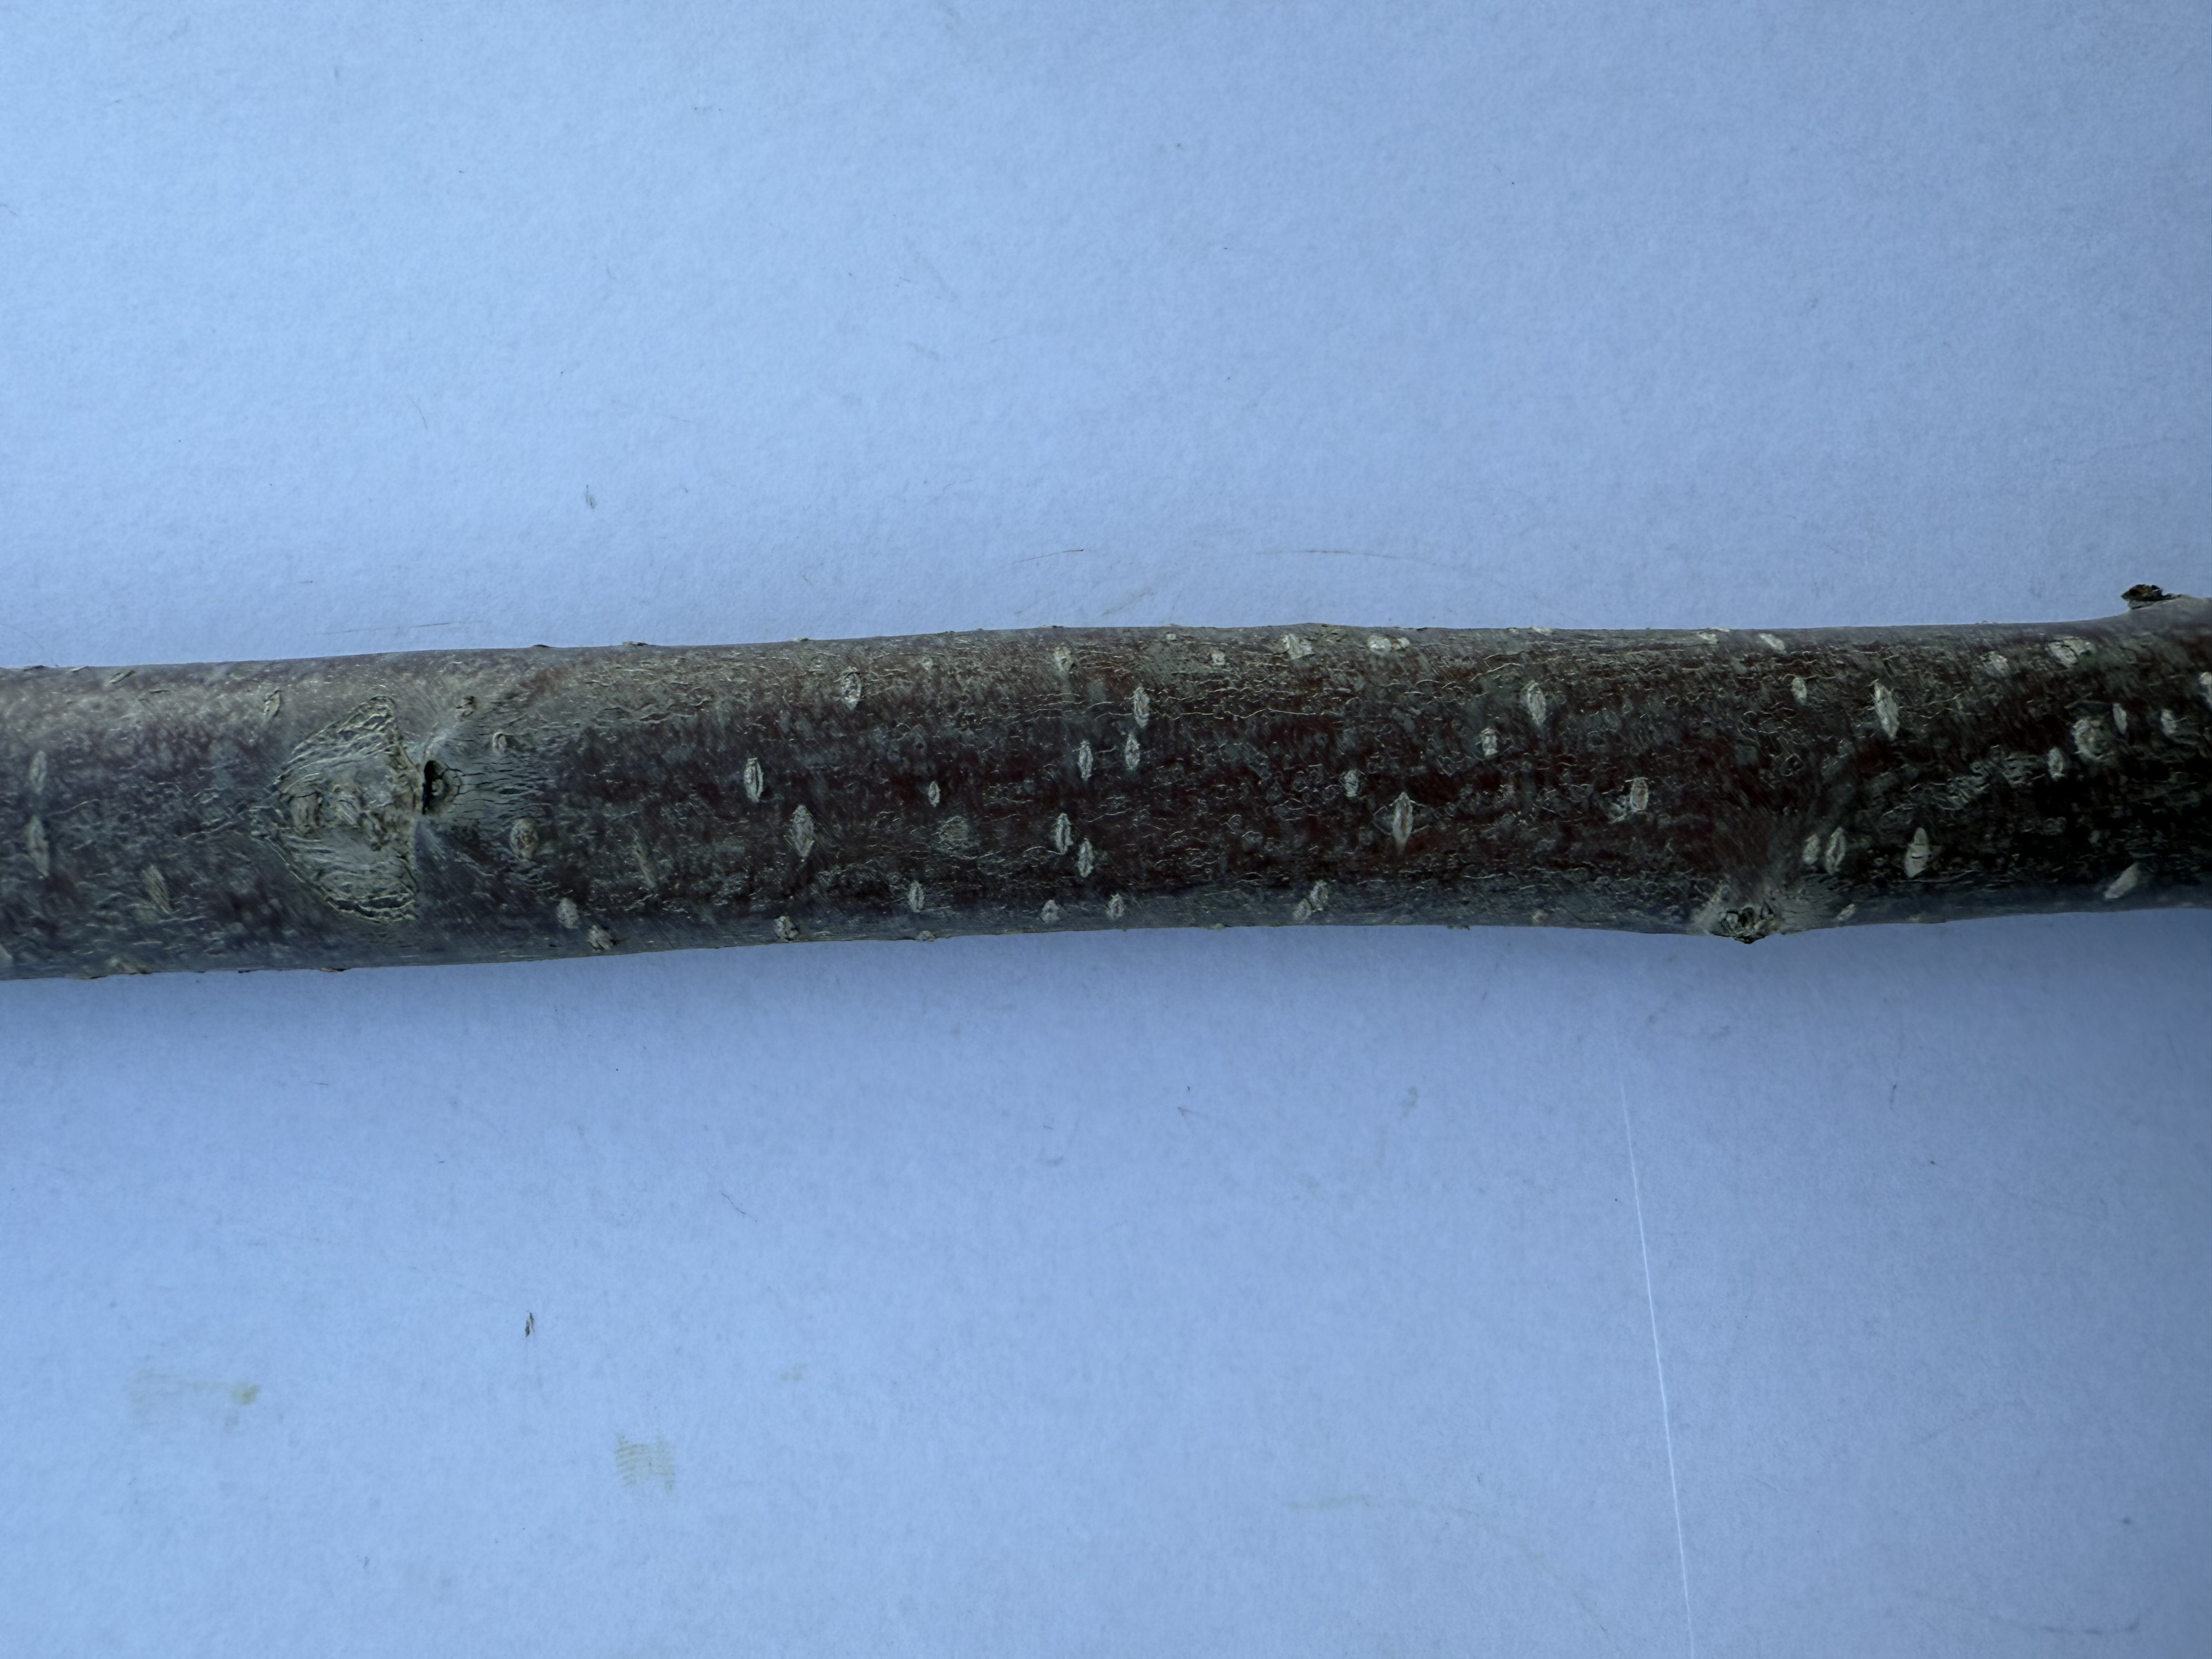
Variety: Sour Cherry